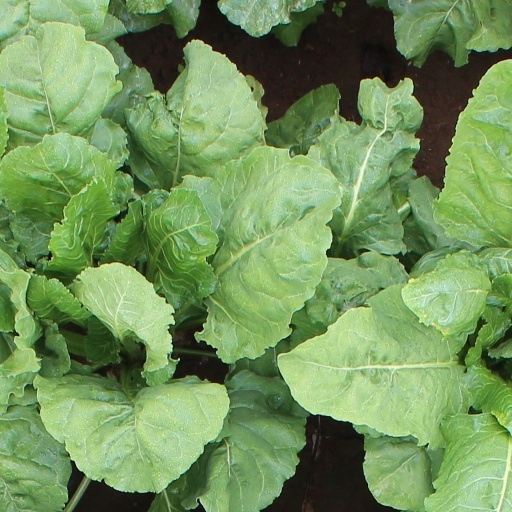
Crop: sugar beet